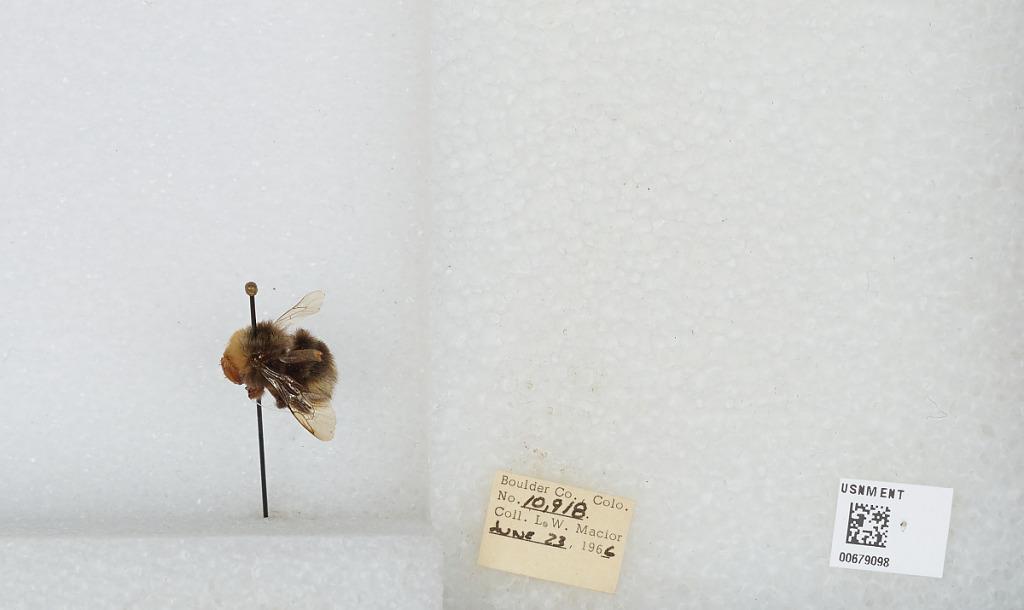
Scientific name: Bombus (Bombus) occidentalis Greene
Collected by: L. Macior
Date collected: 1966-6-23
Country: United States
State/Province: Colorado
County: Boulder
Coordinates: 40.015, -105.27